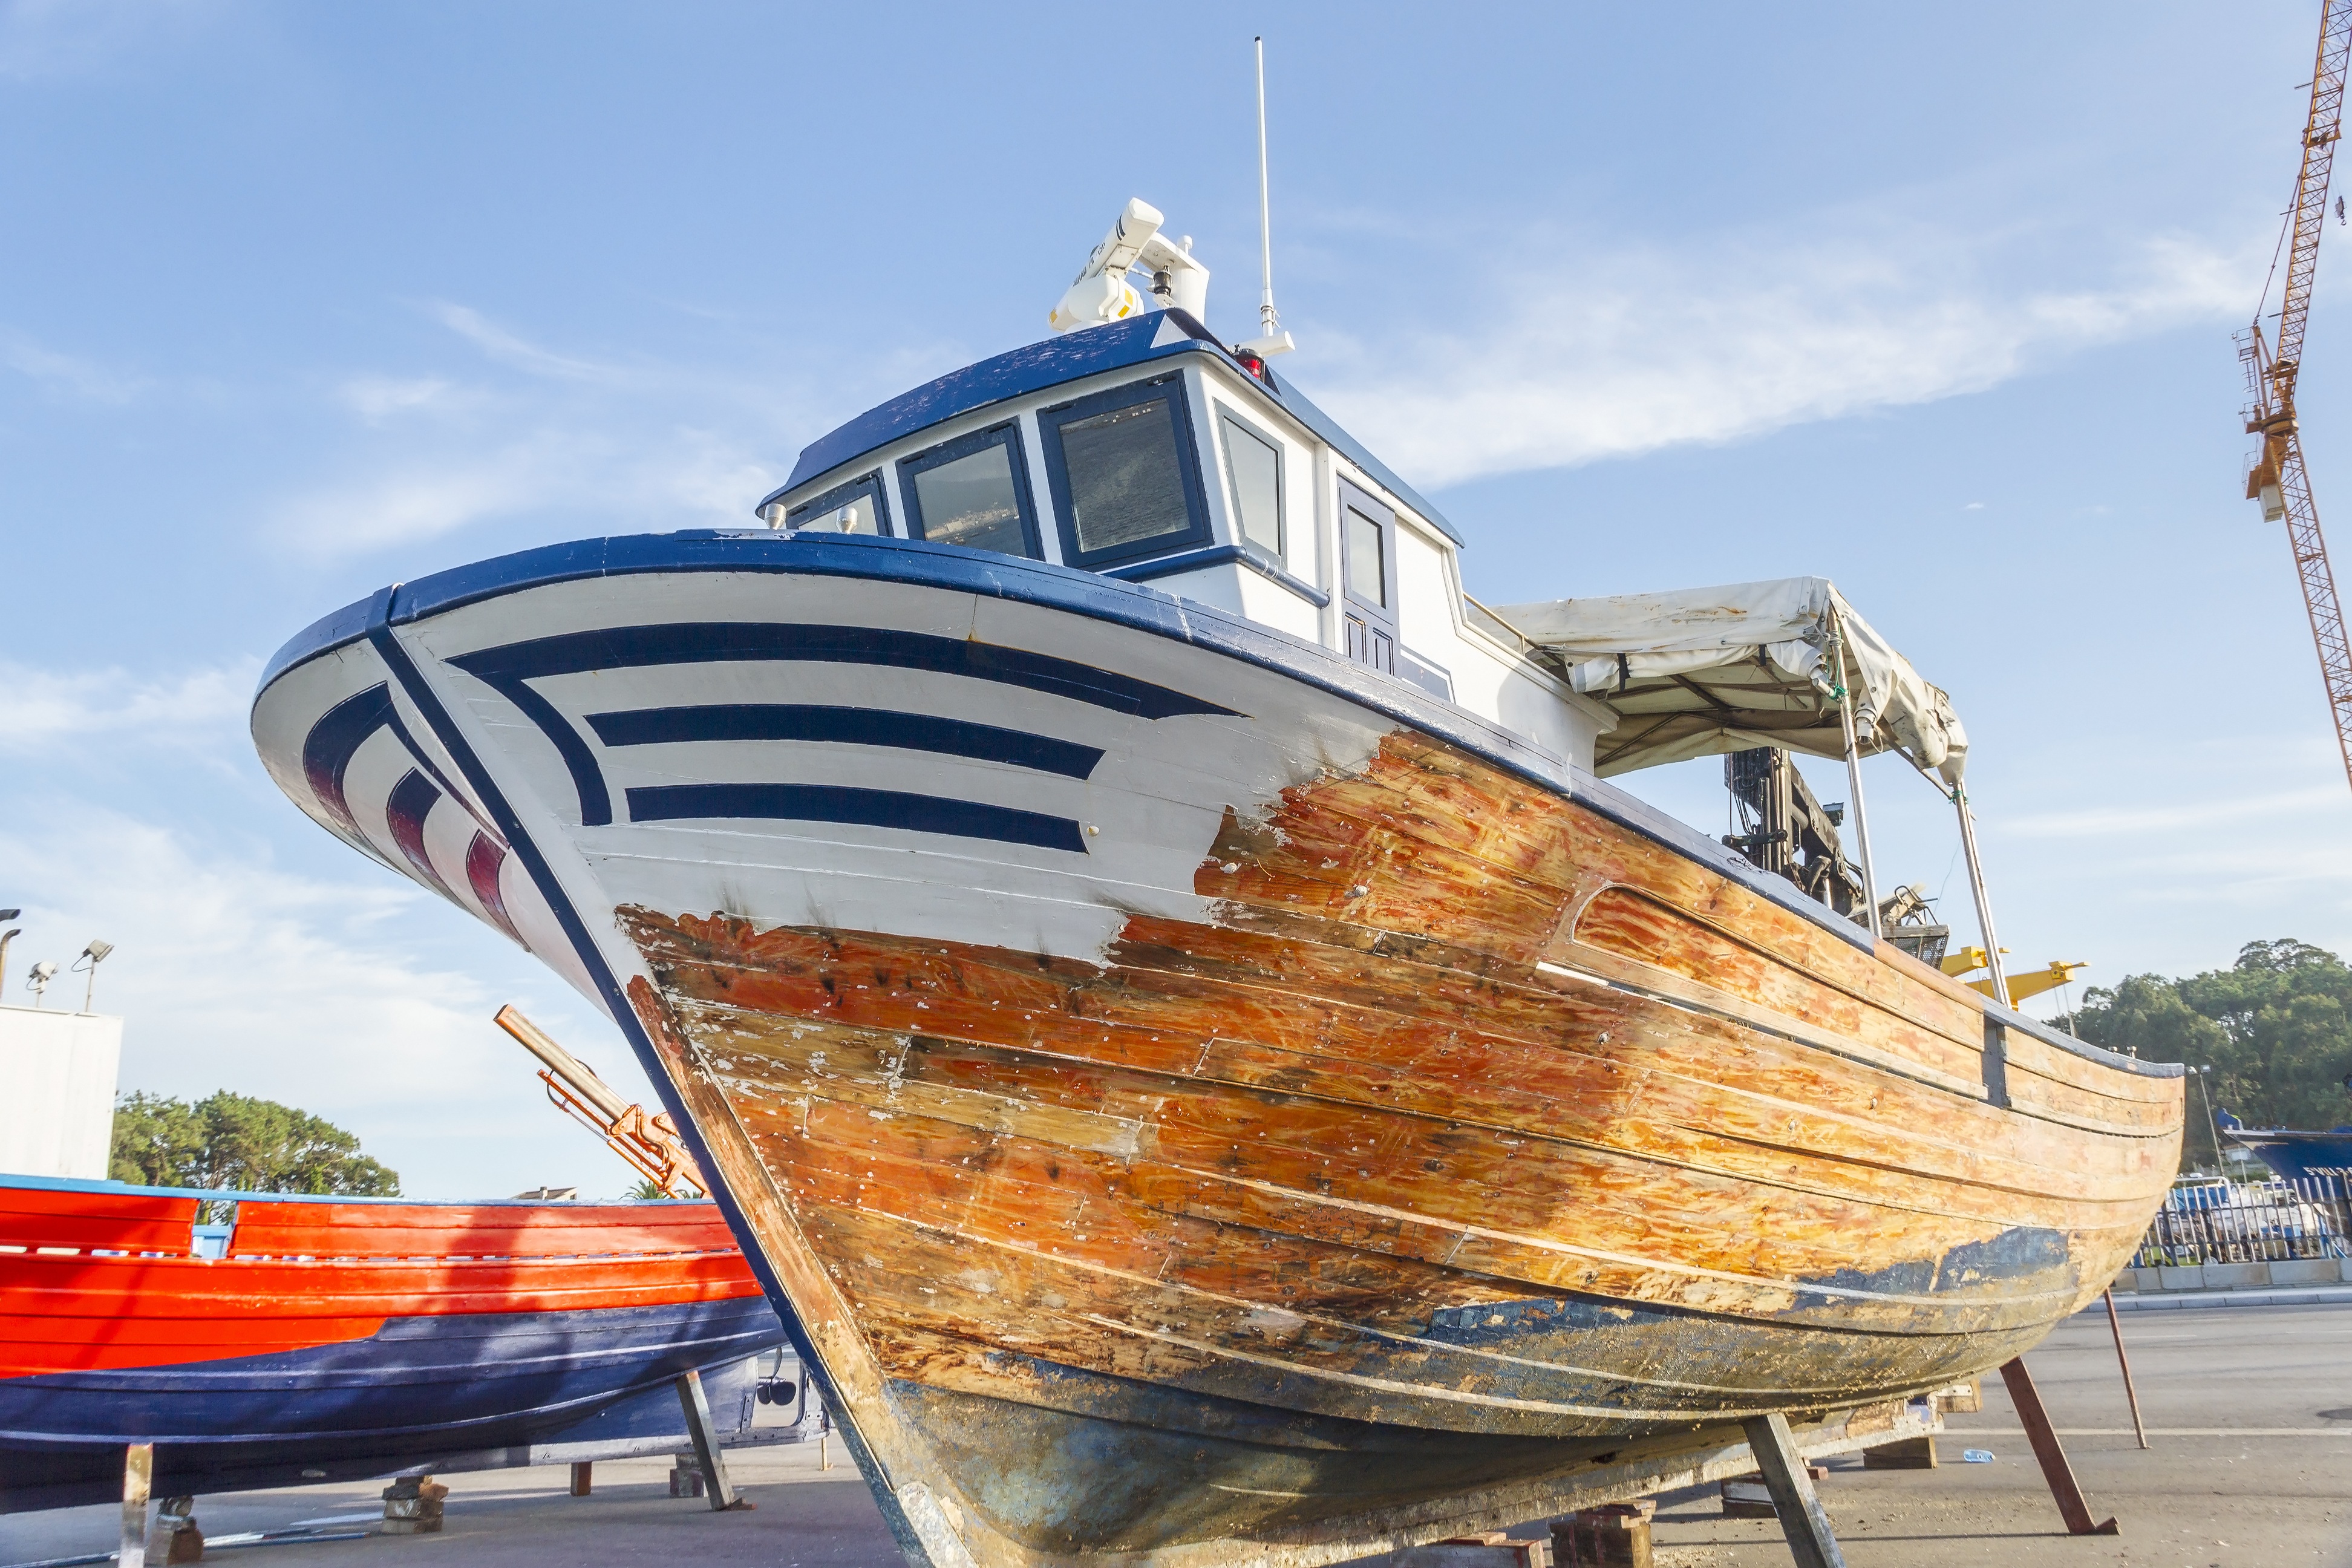
sea, boat, ship, transportation, repair, vessel, vehicle, mast, yacht, industry, sailboat, mussel, nautical, galicia, pontevedra, watercraft, schooner, ecosystem, barque, maintenance, arousa, sailing ship, fishing vessel, passenger ship, galleon, aquaculture, repairing, watercraft rowing, caravel